Marco Knaller

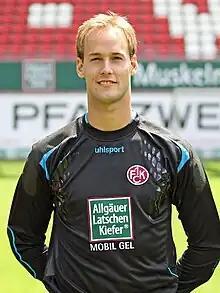
Knaller with 1. FC Kaiserslautern in 2011

Marco Knaller (born 26 March 1987) is an Austrian goalkeeper who plays for Austria Klagenfurt.